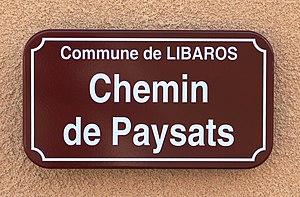
Rue du village de Libaros (Hautes-Pyrénées)
Libaros est une commune française située dans le département des Hautes-Pyrénées, en région Occitanie.